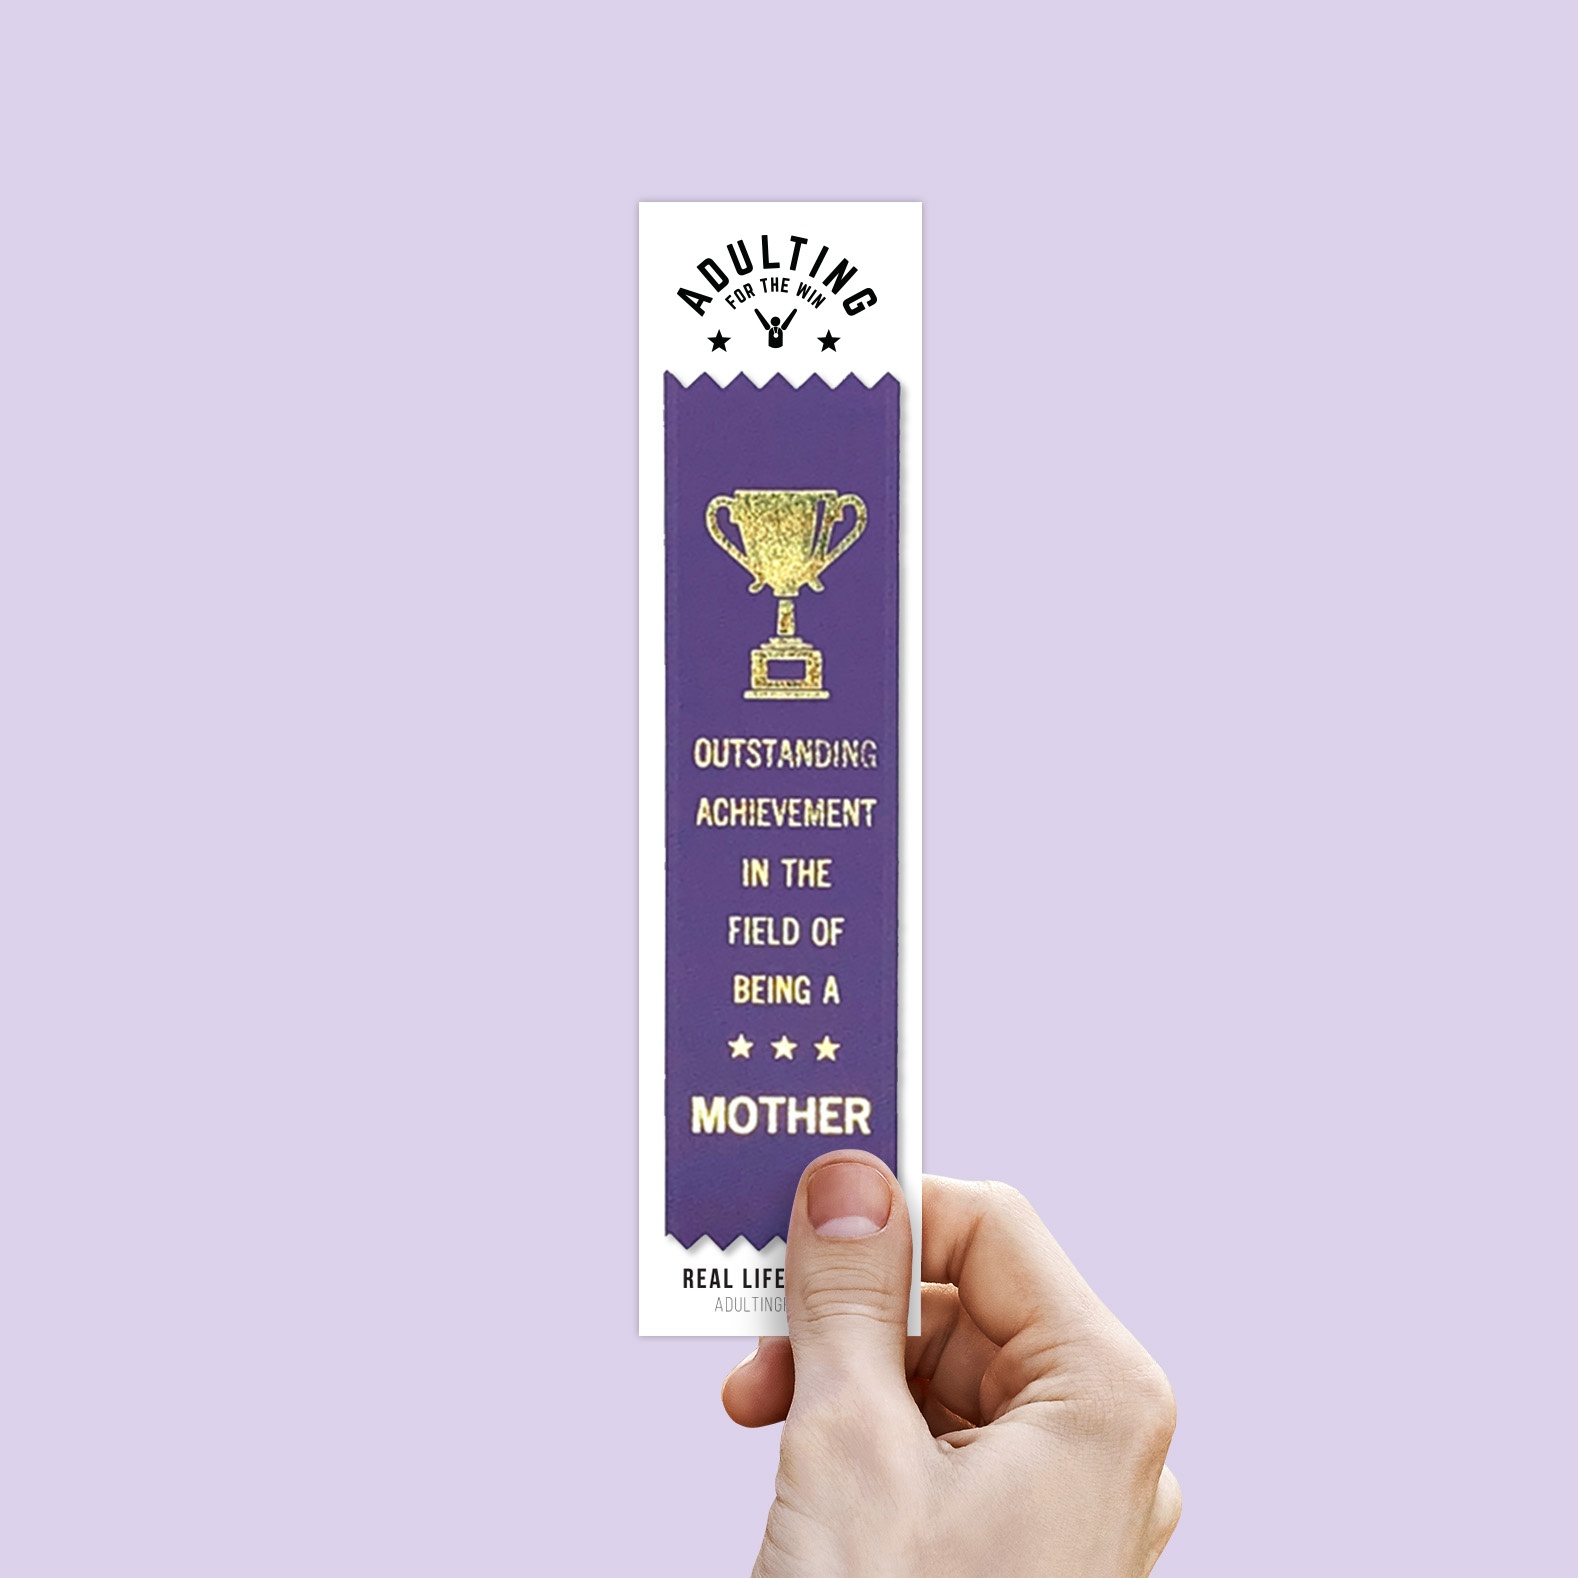
Outstanding Mother - Award Ribbon
You got it from your momma, so give this to your momma. Satin ribbon with gold foil Ribbon measures 1 5/8" "x 6" Comes on 2" x 8" backing card Designed in Canada Made in the USA
Brand: AdultingFTW
Category: Arts & Entertainment > Party & Celebration > Trophies & Awards > Award Ribbons